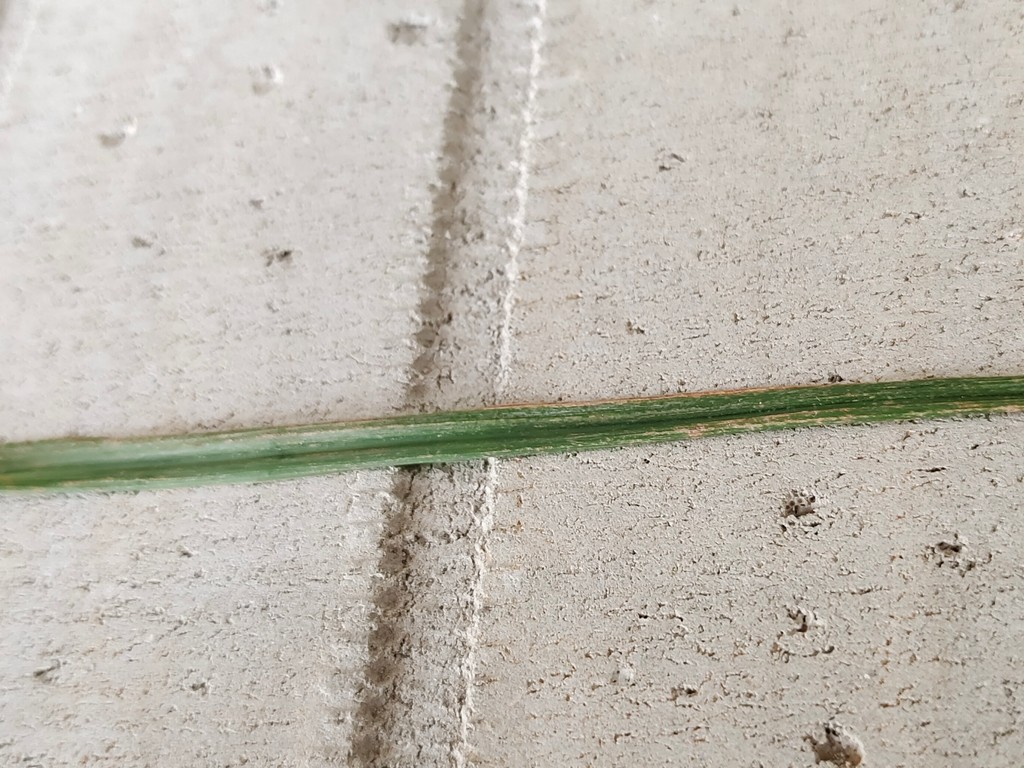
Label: Unhealthy